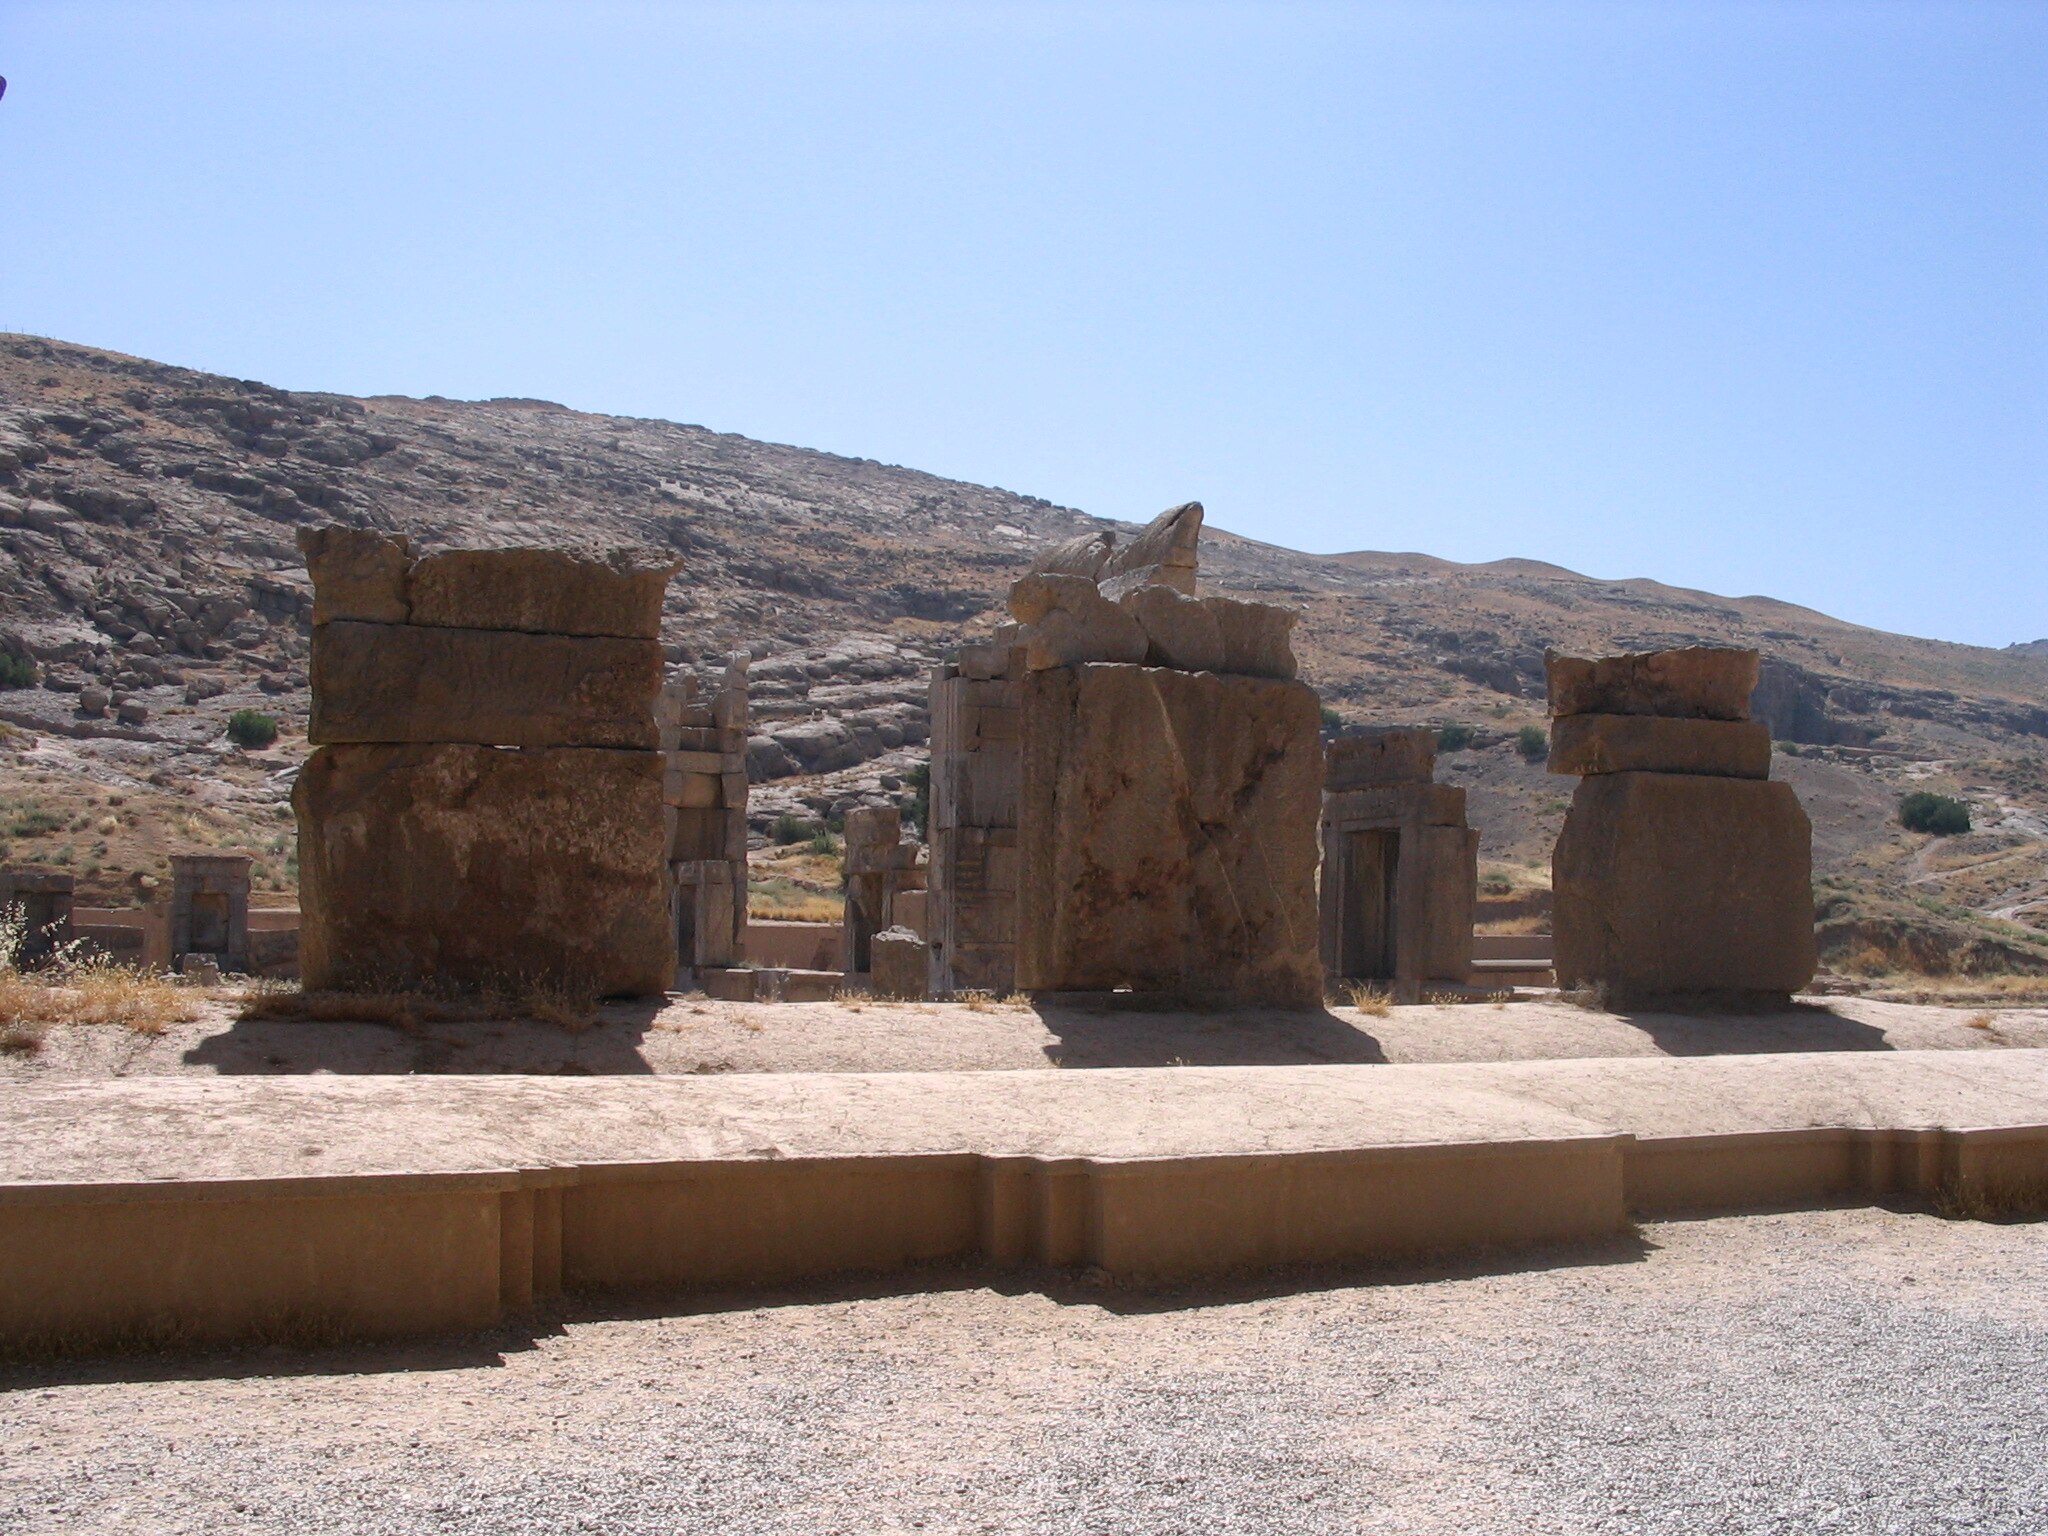
Title: Ruins of Persepolis 16
Description: Ancient Persian city of Persepolis
Date: 2005-06-08 13:45
Categories: Taken with Canon PowerShot A75, Hall of hundred columns, Flickr images reviewed by File Upload Bot (Magnus Manske), Files with coordinates missing SDC location of creation, 2005 in Persepolis